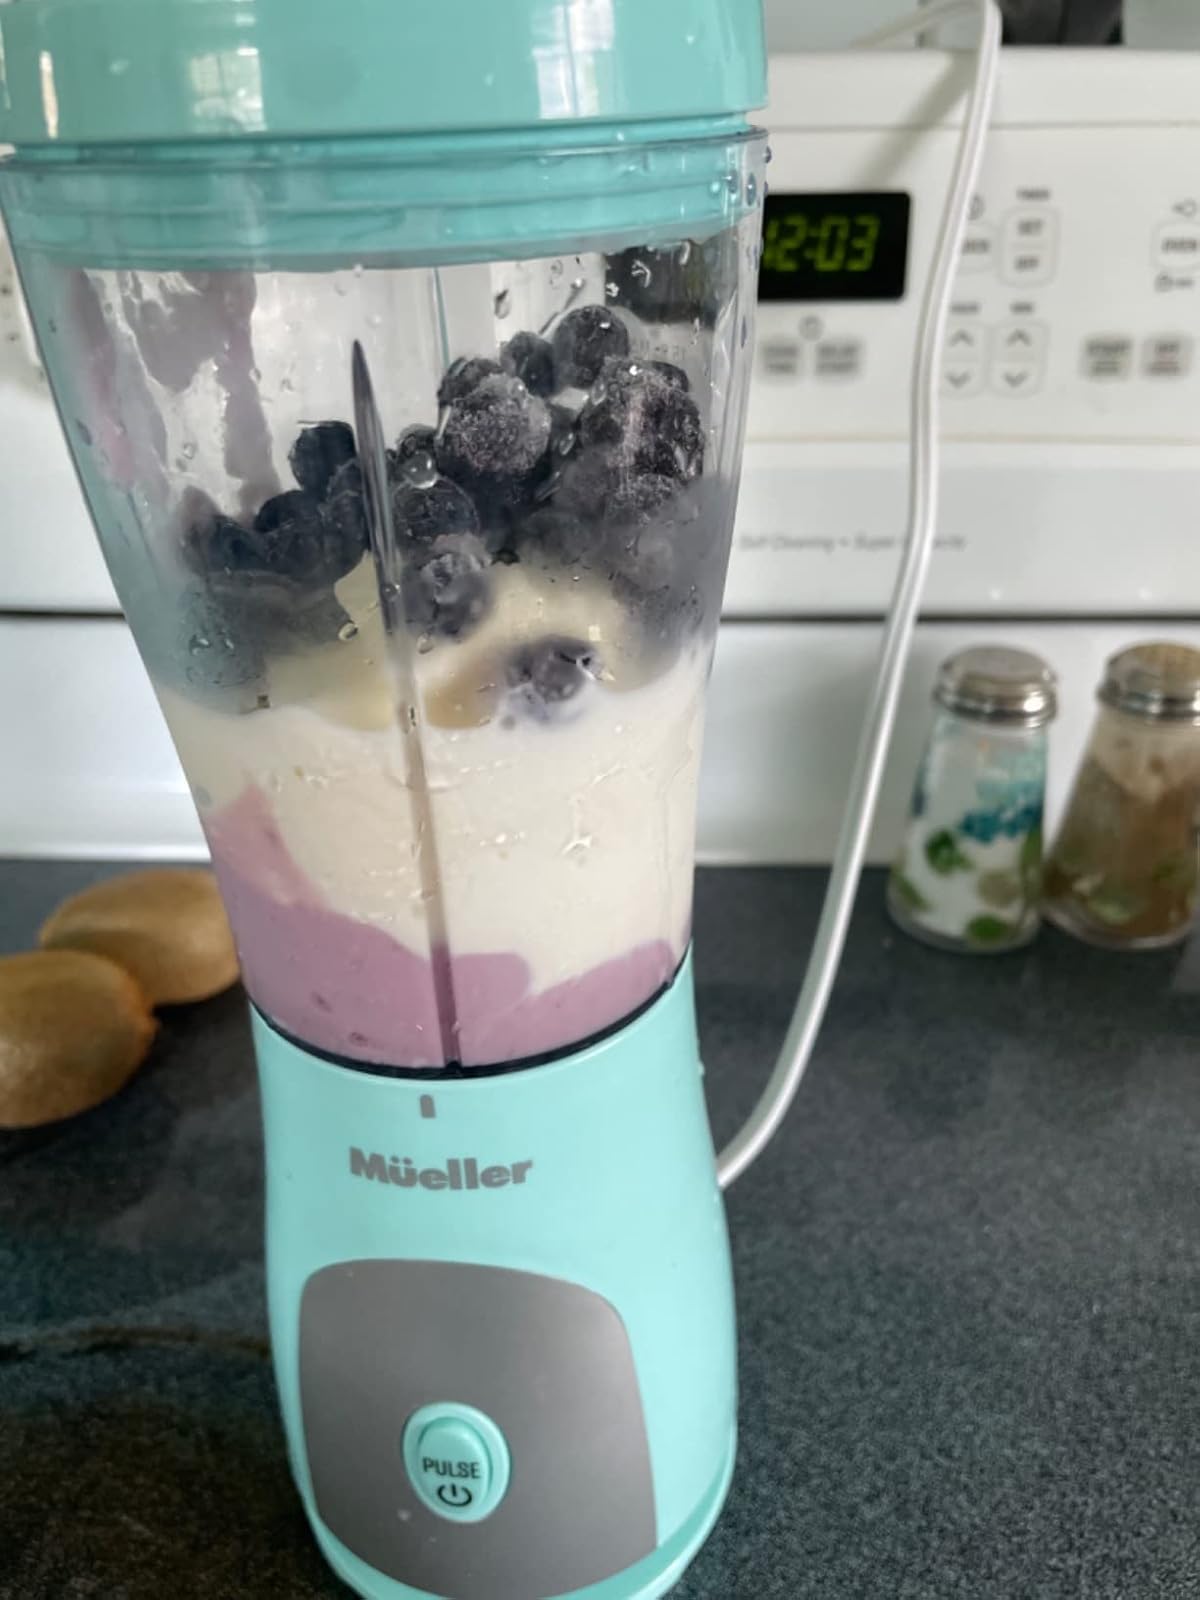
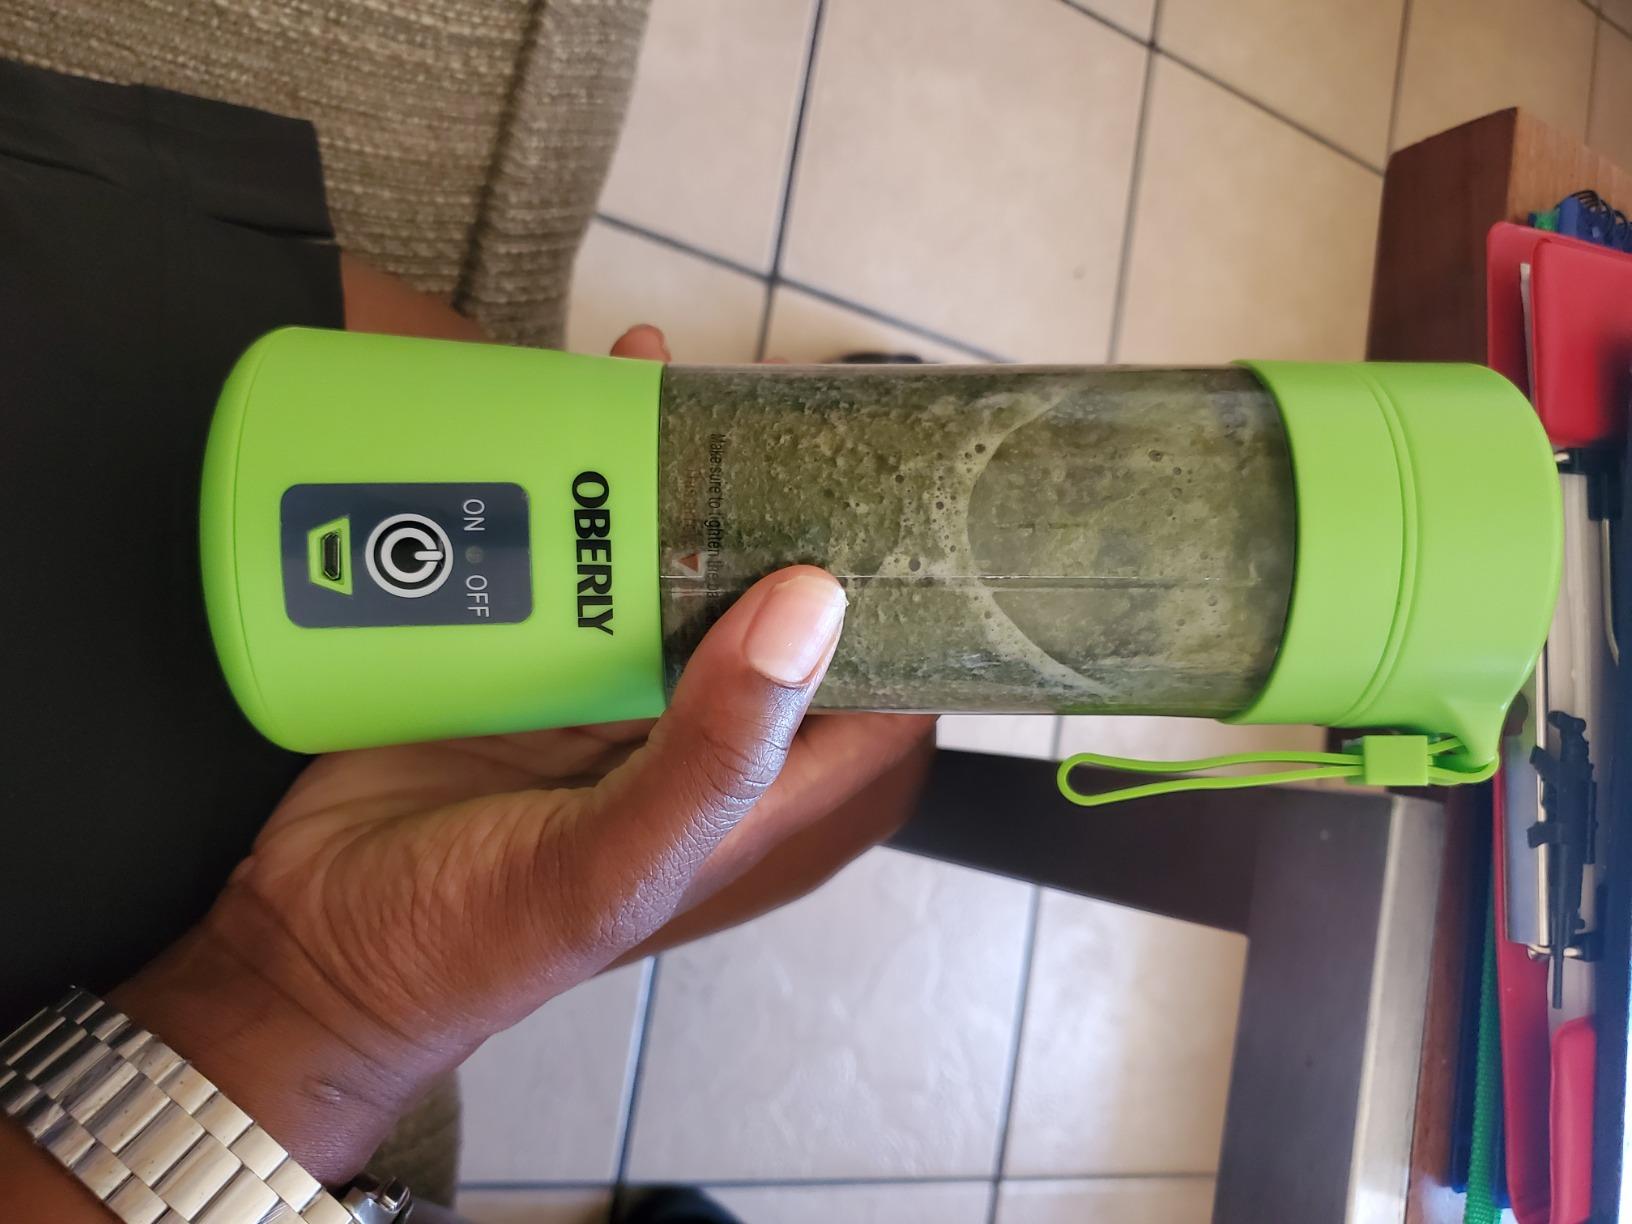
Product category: items_blender
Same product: no